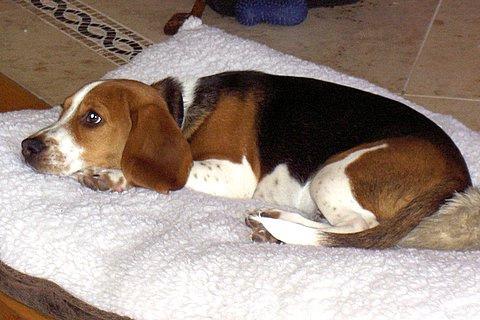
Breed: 276-n000113-beagle